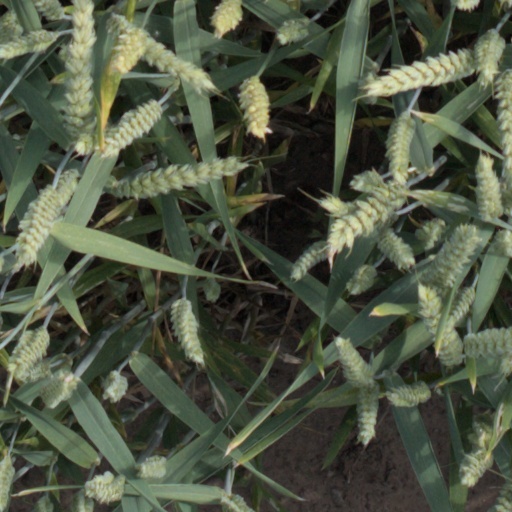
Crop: wheat